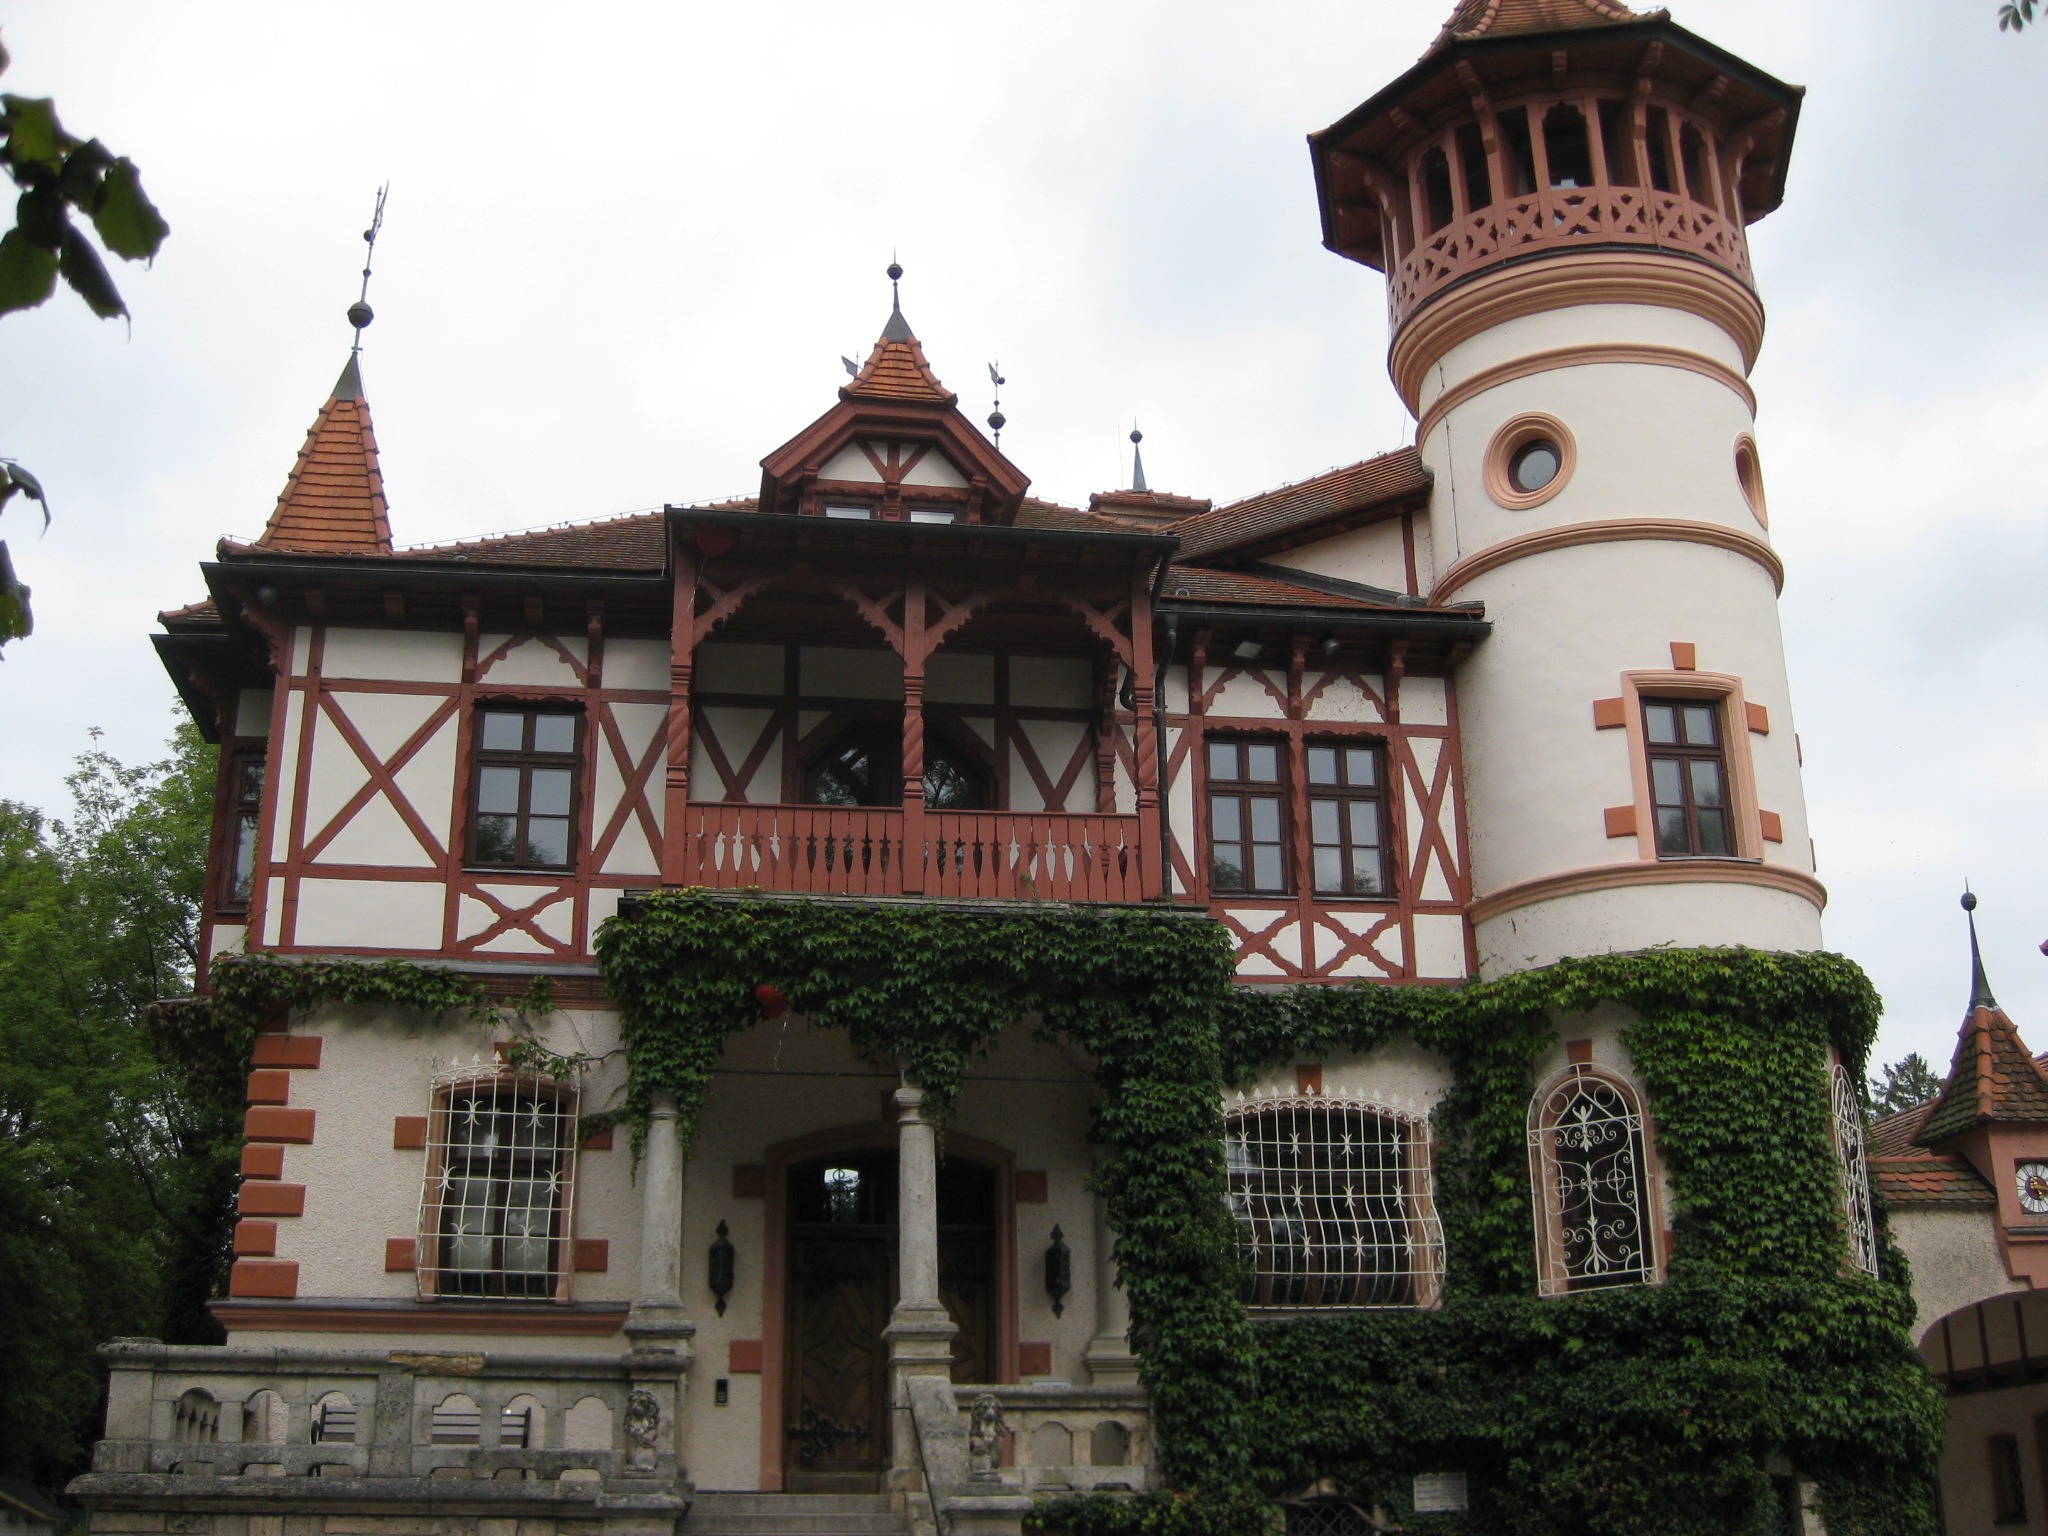
architecture, mansion, house, town, building, old, europe, tower, castle, facade, tourism, place of worship, monastery, estate